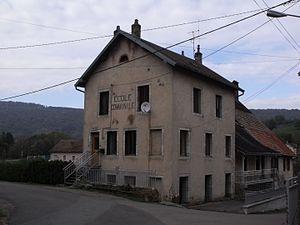
Mairie de Hyevre-Magny, Doubs, France
Hyèvre-Magny est une commune française située dans le département du Doubs, en région Bourgogne-Franche-Comté.